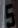
Number: 5